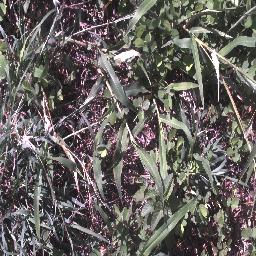
Label: negative